List of India women's national football team hat-tricks

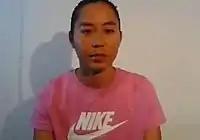
Ngangom Bala Devi has scored a hat-trick 7 times, the most by any Indian footballer.

India women's national football team started playing in the late 1970s. Their first major tournament was 1980 AFC Women's Championship. In the next edition of the tournament in 1981, the first ever hat-trick (three or more goals in a match) for India was scored by Shanti Mullick. She scored 4 goals in a 5−0 victory over Singapore on 8 June 1981. She was also the first player to score more than three goals in a match for India. In the 1981 edition two hat-tricks were scored, the second one was scored by Shukla Nag in an 8−0 win over Philippines. As of 23 June 2025, 21 different players scored 34 hat-tricks for India.